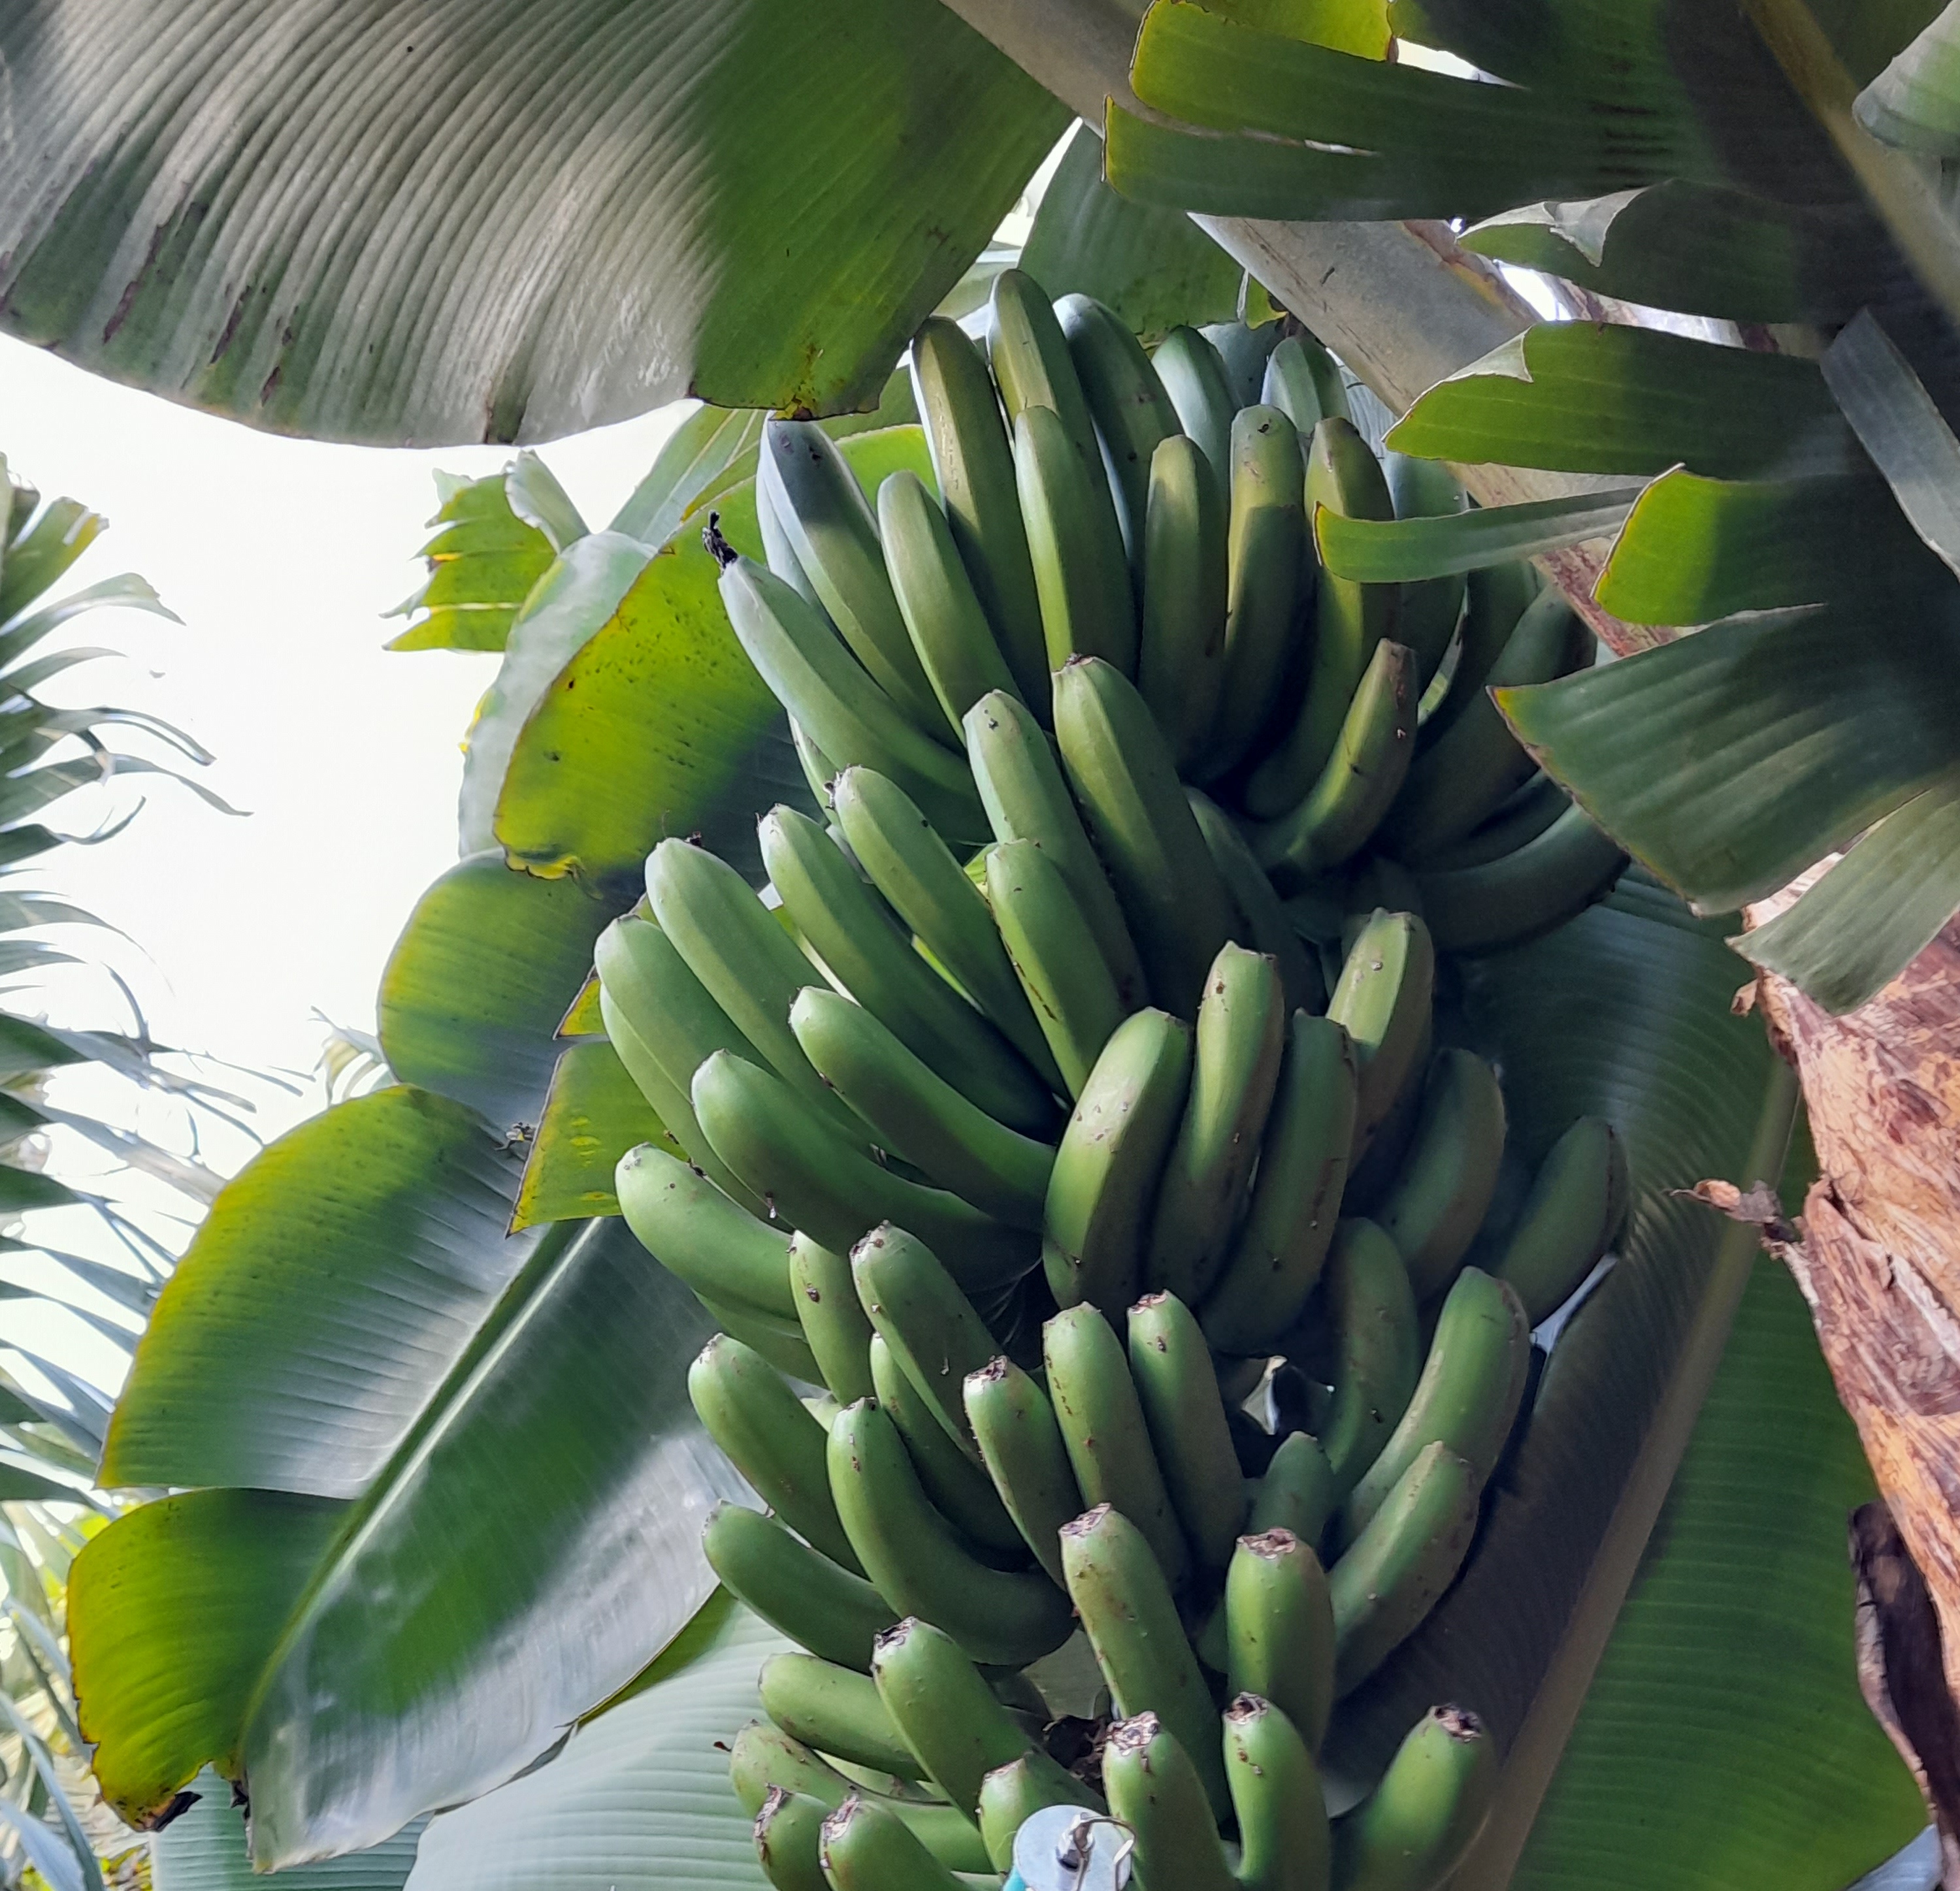
Label: Keep